Stefan Lexa

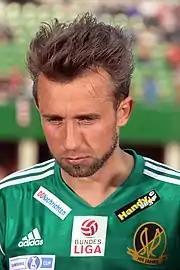
Lexa in 2012

Stefan Lexa (born 1 November 1976) is an Austrian former professional footballer who played as a right winger.